Indonesian Navy

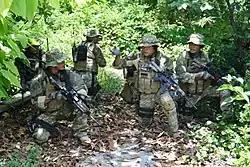
KOPASKA special forces

The Main Naval Base organization additionally contains a naval security unit and an administrative regiment of one naval police battalion and one Marine Corps base defense battalion.